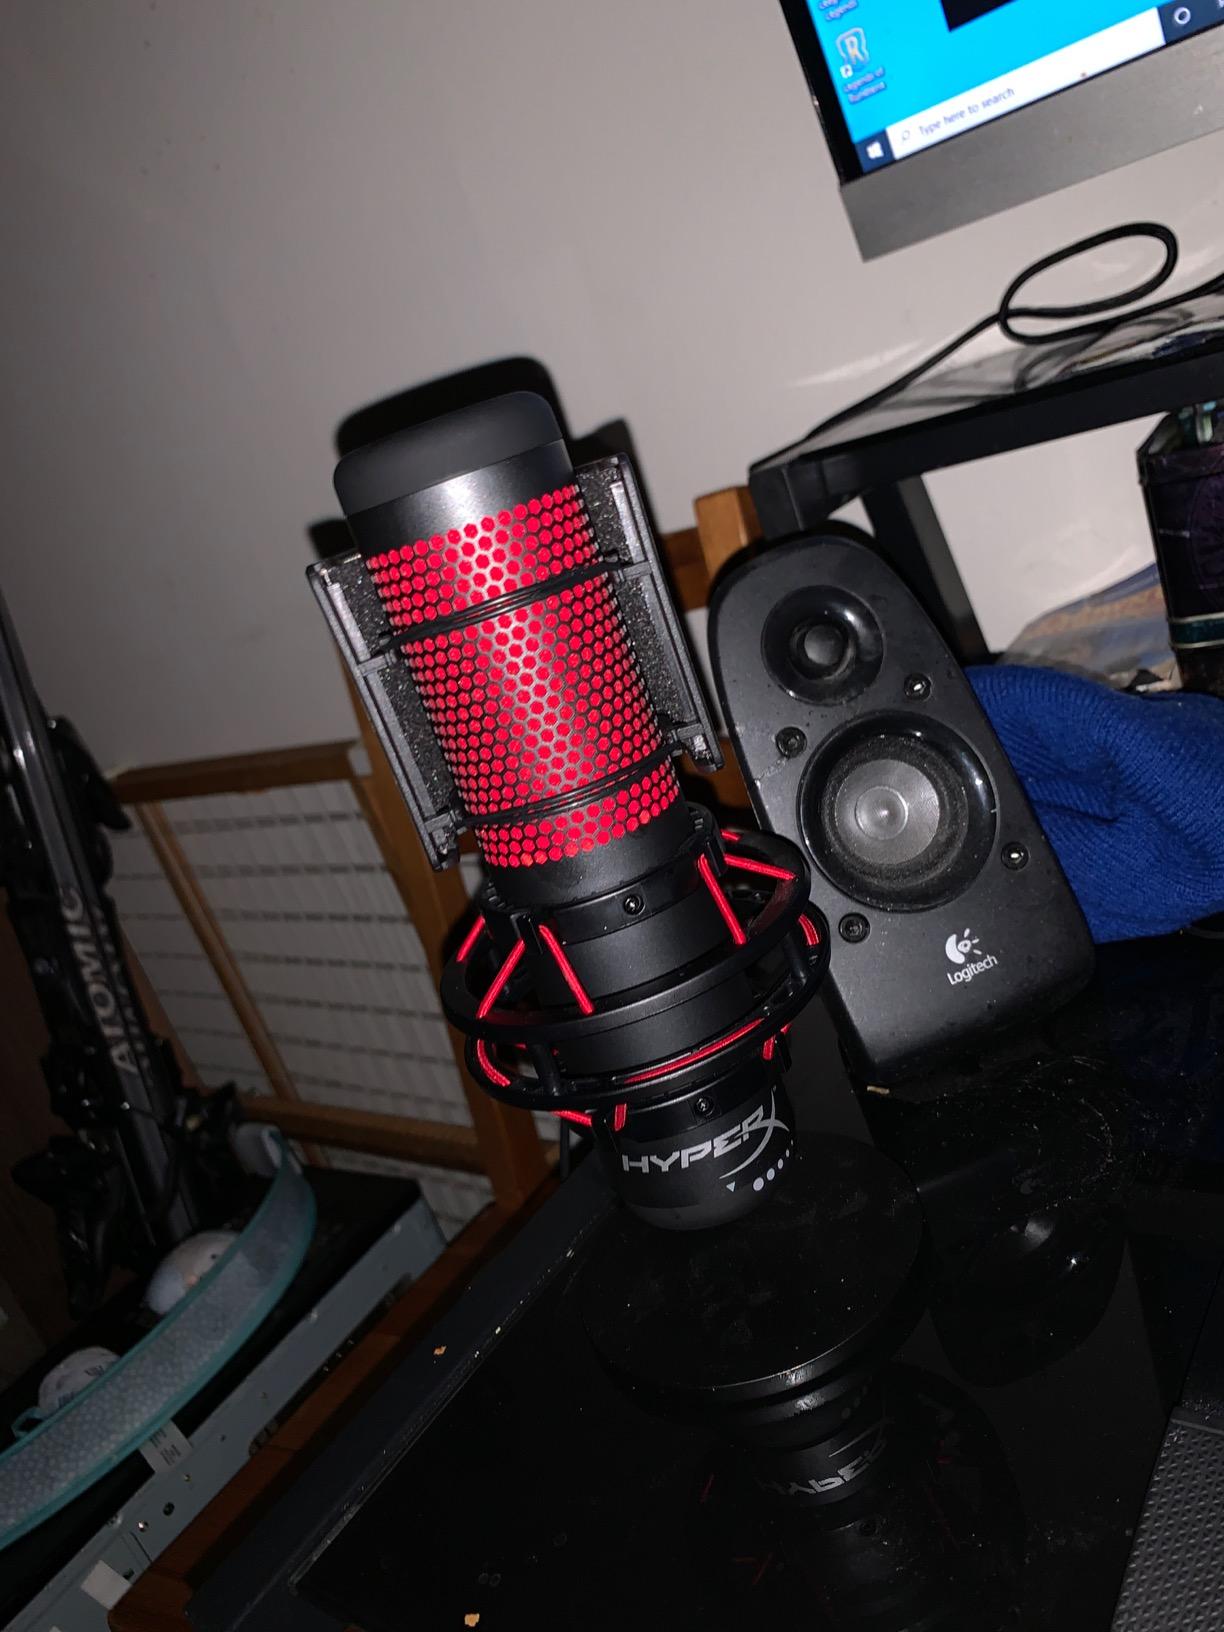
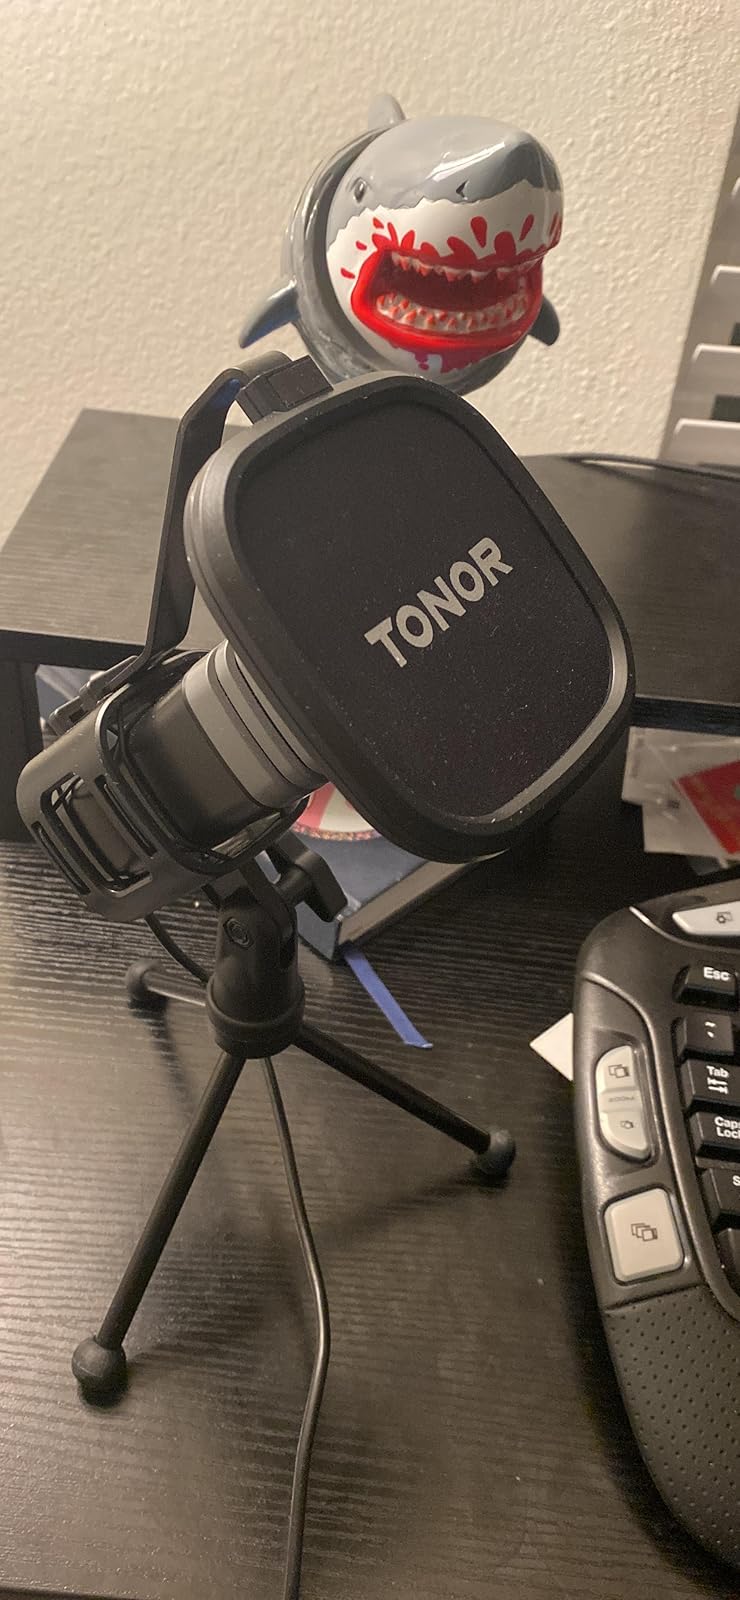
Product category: microphone
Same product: no